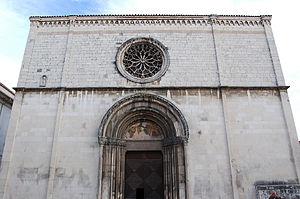
L'église Santa Giusta est une église située en Italie, dans la commune de L'Aquila.